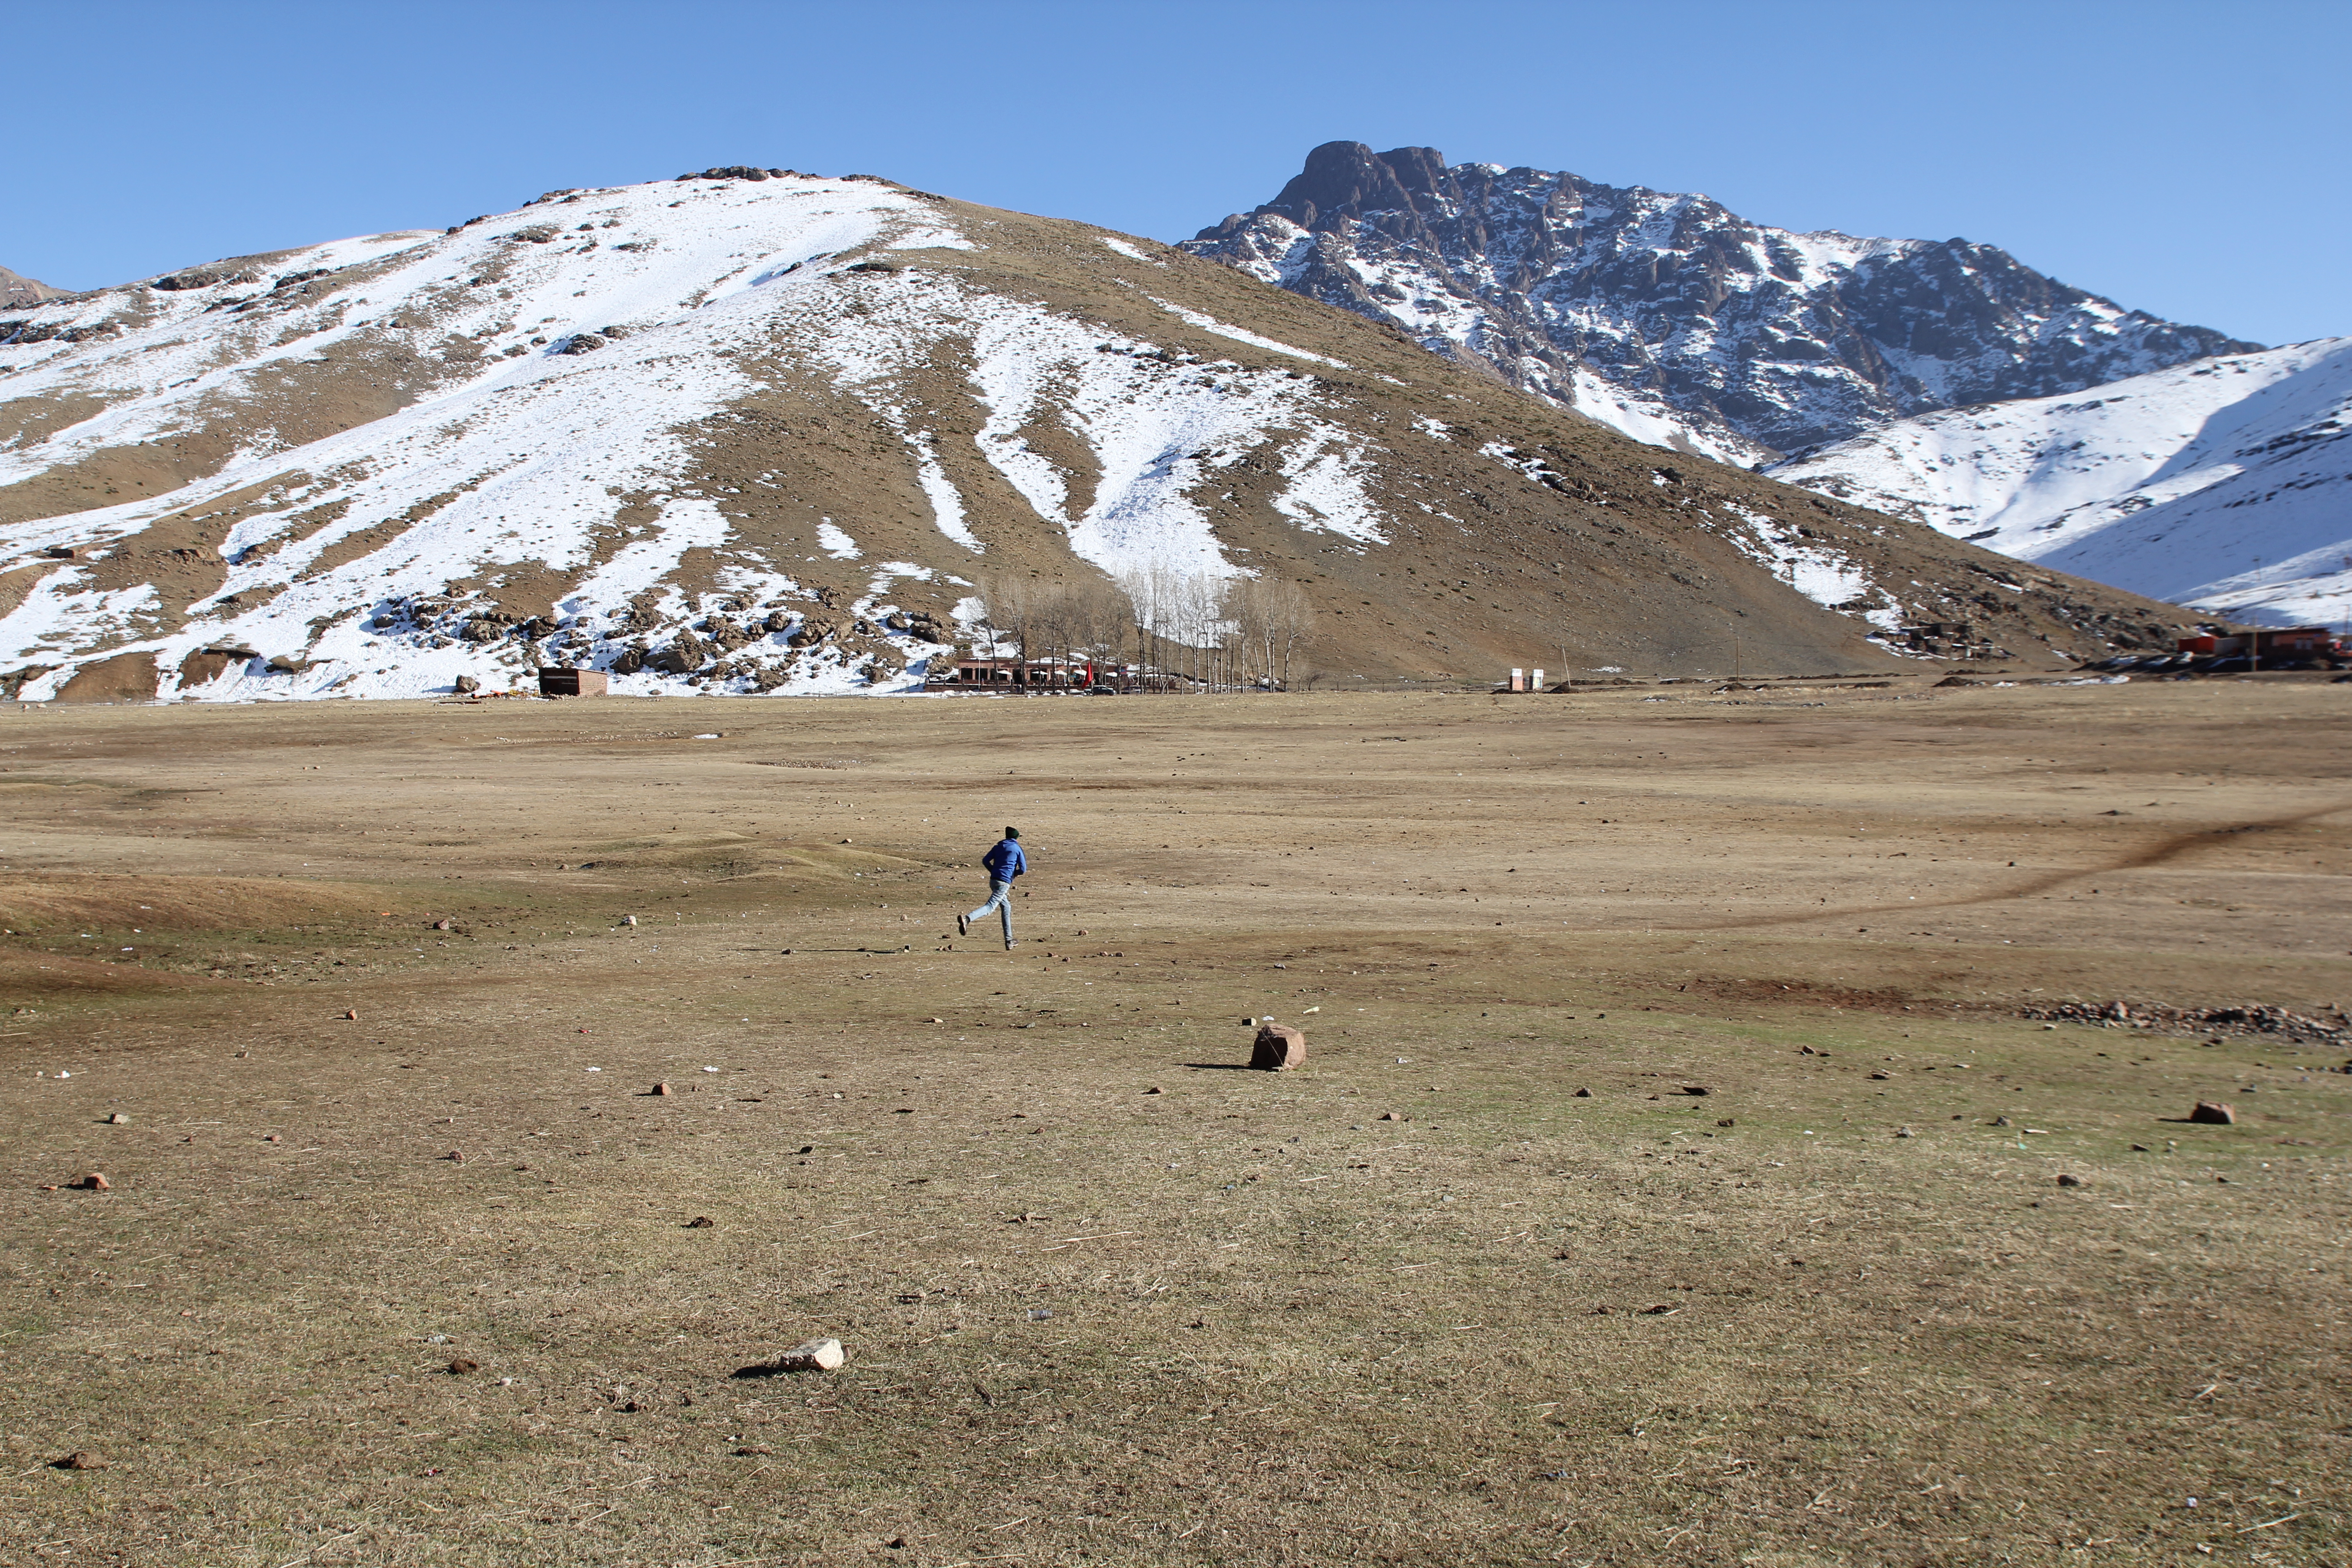
nature, mountainous landforms, mountain, highland, wilderness, grassland, ecoregion, mountain range, natural environment, ridge, fell, sky, hill, plain, plateau, tundra, steppe, landscape, geology, national park, terrain, rock, cloud, pasture, valley, massif, road, snow, alps